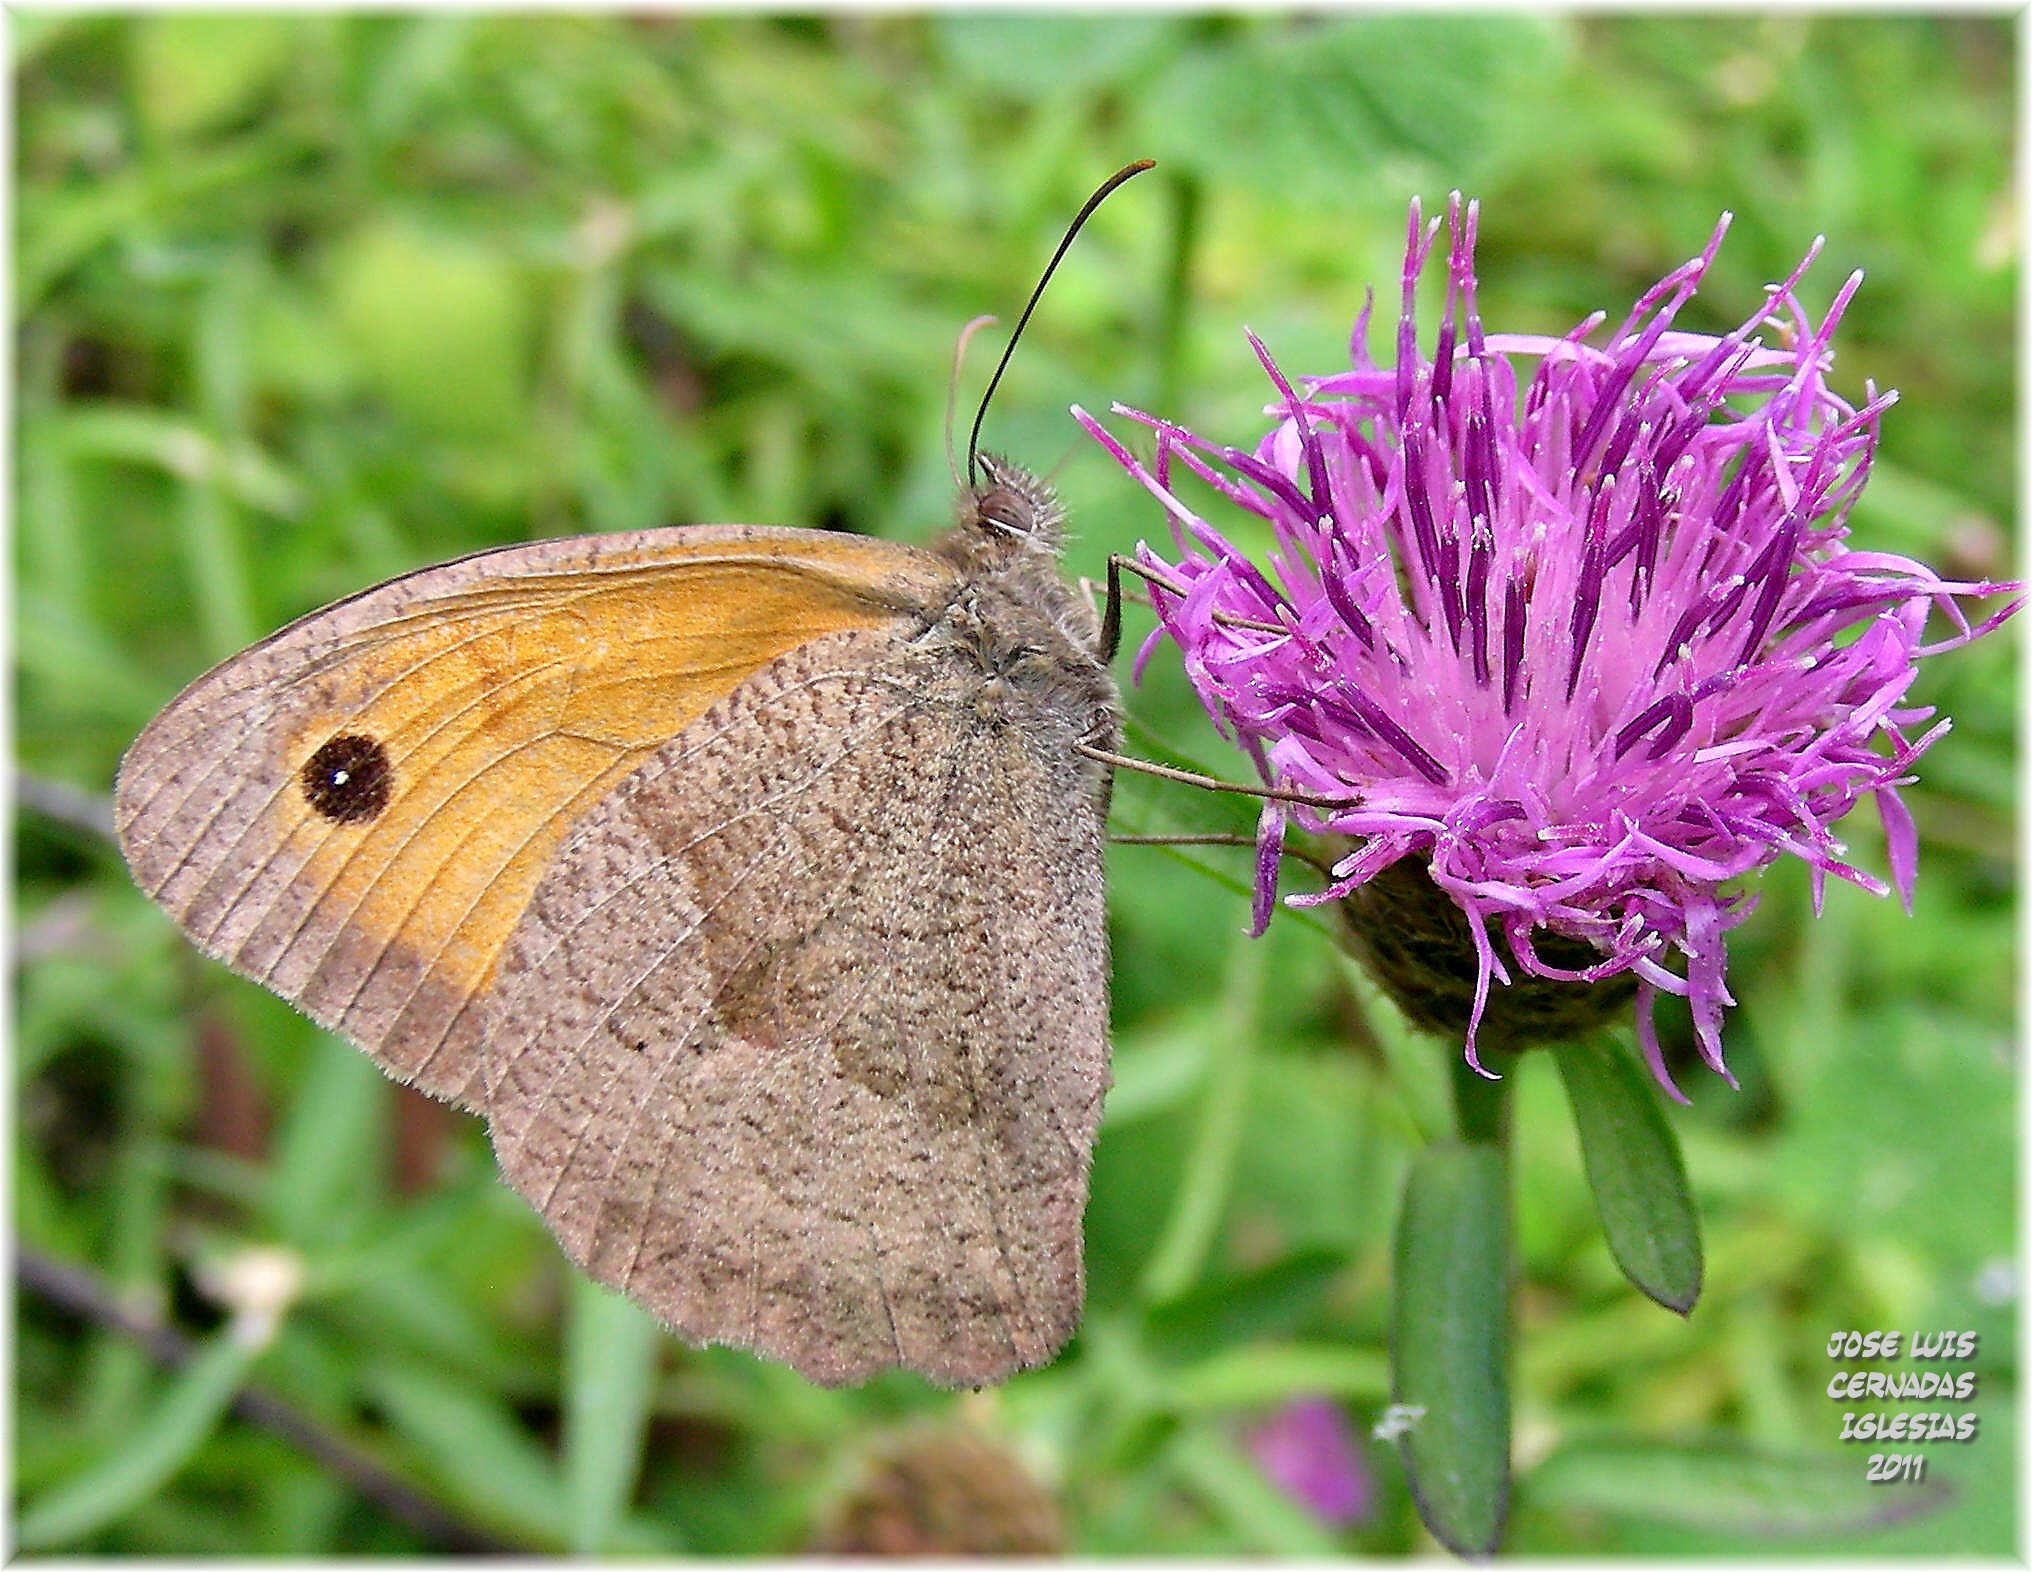
grass, plant, meadow, prairie, flower, insect, botany, butterfly, flora, fauna, invertebrate, nectar, pieridae, pollinator, moths and butterflies, lycaenid, brush footed butterfly, colias